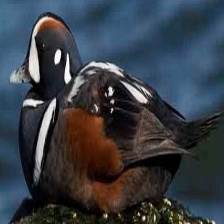
Species: HARLEQUIN DUCK
Scientific name: HISTRIONICUS HISTRIONICUS
ImageNet parent category: drake